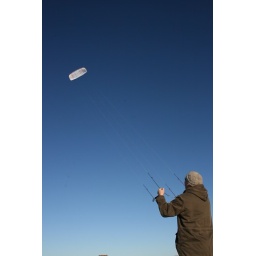
Kite in a blue sky